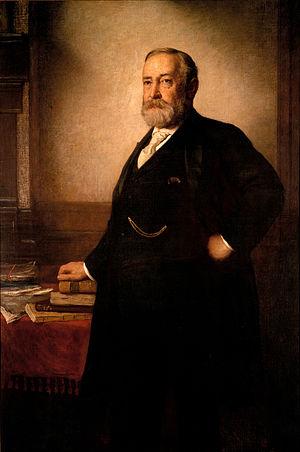
Benjamin Harrison, né le 20 août 1833 dans le comté de Hamilton et mort le 13 mars 1901 à Indianapolis, est un militaire, juriste et homme d'État américain. Il est le 23ᵉ président des États-Unis, en fonction de 1889 à 1893.